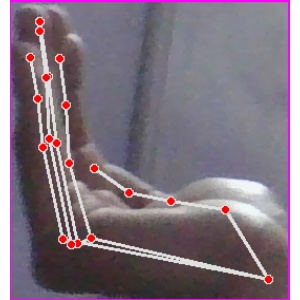
अक्षर: स